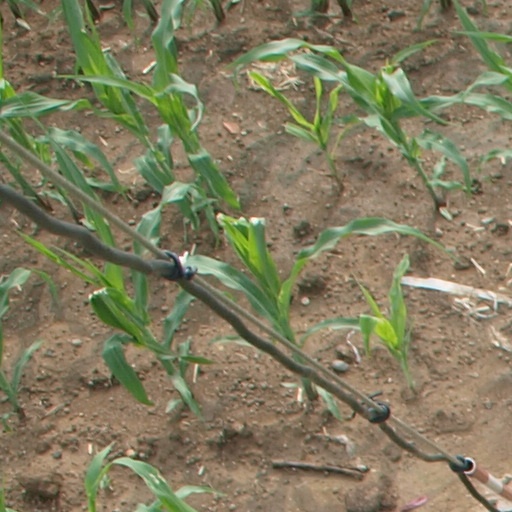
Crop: maize; corn